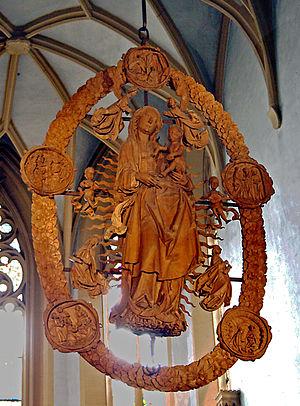
La madone au rosaire de Riemenschneider